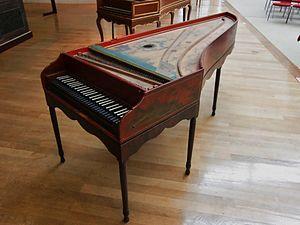
Clavecin par Johann Christoph Fleischer (Hambourg, 1710) - Berlin, Musikinstrumentenmuseum